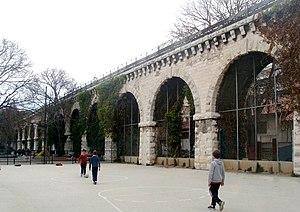
L'aqueduc du jardin Longchamp vu en long dans la partie basse du jardin. Les personnages donnent une indication sur la hauteur de l'édifice (environ 10 mètres).
Le canal de Marseille est la principale source d'approvisionnement en eau potable de la ville de Marseille. D'une longueur de 80 kilomètres pour sa partie principale, il dessert l'intégralité des quartiers marseillais. Il a été construit au milieu du XIXᵉ siècle en une quinzaine d'années sous la direction de l'ingénieur Franz Mayor de Montricher, amenant les eaux de la Durance dans la ville depuis le 8 juillet 1849. Il représente une réalisation marquante de l'ingénierie du XIXᵉ siècle en cumulant de très nombreuses infrastructures, ponts, tunnels, réservoirs, etc.